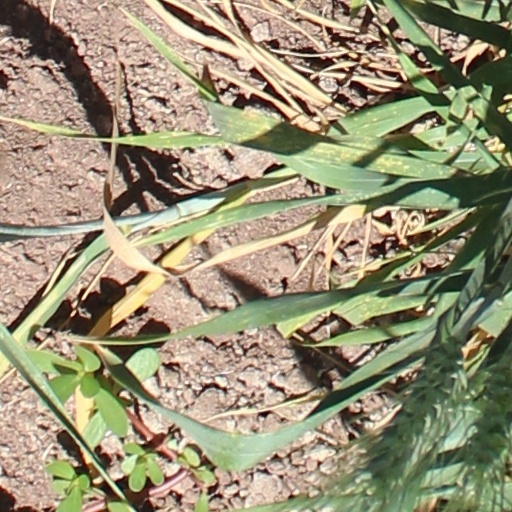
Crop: wheat